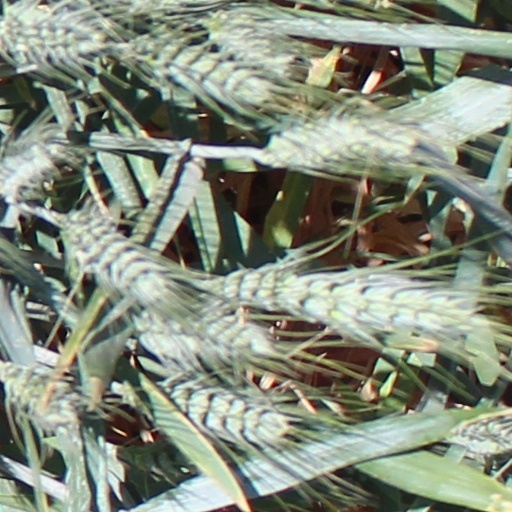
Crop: wheat